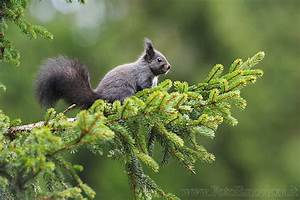
Label: squirrel